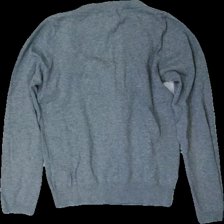
View: back
Type: Sweater
Category: Ladies
Brand: Zara
Colors: Grey
Material: 80% cotton 20% Nylon
Cut: C-collar, Regular
Size: M
Price range: 50-100
Recommended usage: Reuse